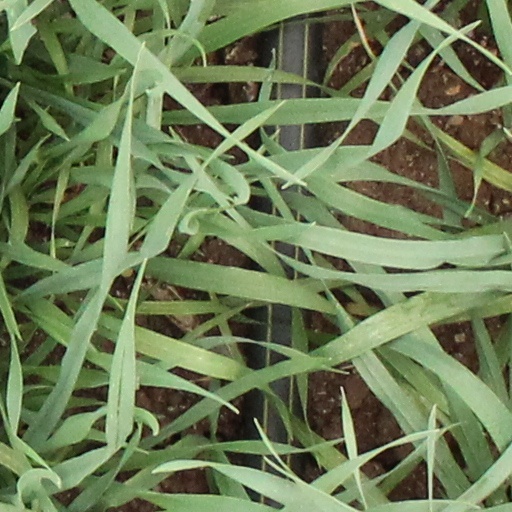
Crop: wheat